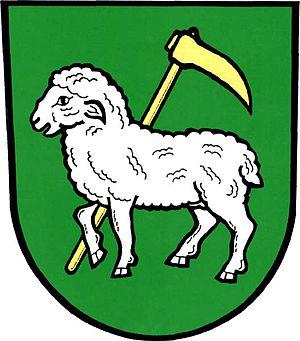
Veřovice est une commune du district de Nový Jičín, dans la région de Moravie-Silésie, en République tchèque. Sa population s'élevait à 1 964 habitants en 2017.